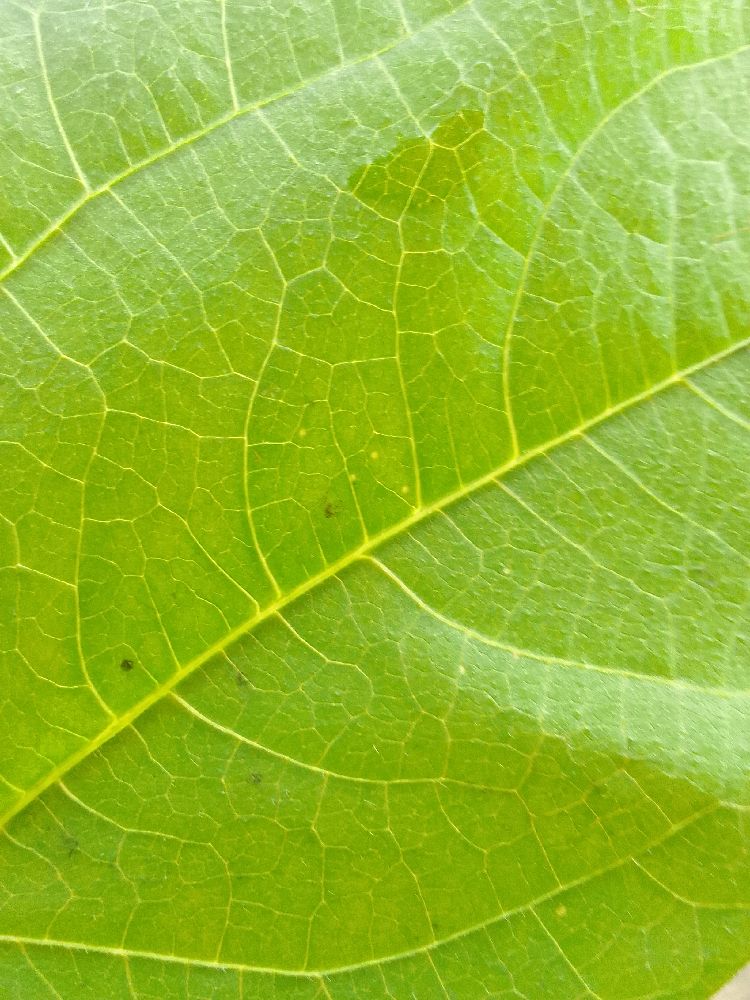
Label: healthy